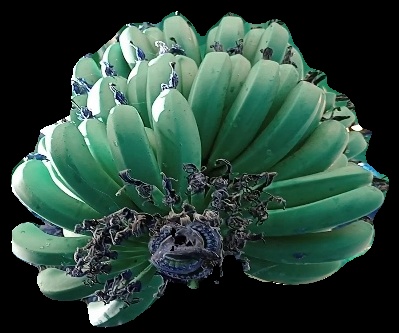
Variety: pachbale
Grade: grade1